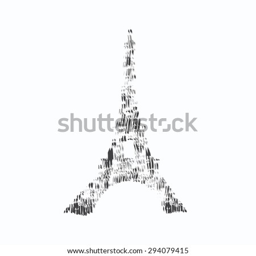
tower drawn in a simple sketch style